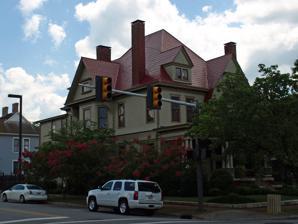
Building: Hundley House
Country: United States of America
Year built: 1900
Historic house in Alabama, United States United States historic place Hundley House U.S. National Register of Historic Places The house in July 2010 Show map of Huntsville, Alabama Show map of Alabama Show map of the United States Location 401 Madison St., Huntsville, Alabama Coordinates 34°43′43″N 86°35′4″W / 34.72861°N 86.58444°W / 34.72861; -86.58444 Area less than one acre Built 1900 ( 1900 ) Architectural style Queen Anne, Colonial Revival, Shingle Style NRHP reference No. 78000497 Added to NRHP May 22, 1978 The Hundley House is a historic residence in Huntsville, Alabama .  The house was built in 1900 by Oscar Richard Hundley , a lawyer who served as City Attorney, State Representative , State Senator , and was appointed a judge to the United States District Court for the Northern District of Alabama .  Soon after, he built three rental houses , two directly behind his house and one a block away.  Hundley left Huntsville for Birmingham in 1909 and the house was later used as a funeral home and offices. The house was one of the last large houses built in close proximity to Courthouse Square.  It is based on the Queen Anne style, but features Colonial Revival and Shingle Style details.  The front façade has a round bay on one corner and full-width porch below a large gambrel gable.  The steeply pitched hipped roof is covered in red-painted metal with numerous protruding gabled bays and dormers .  The ground floor is clad with clapboards and the second floor with square shakes . The house was listed on the National Register of Historic Places in 1978. References Wikimedia Commons has media related to Hundley House .